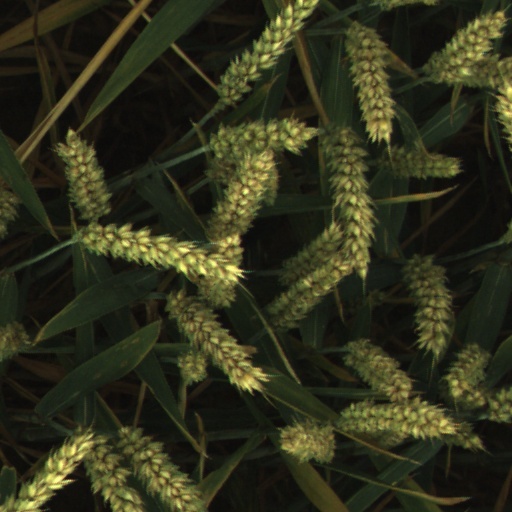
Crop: wheat